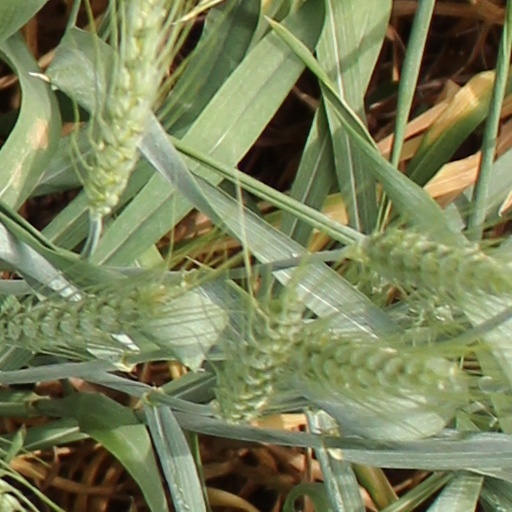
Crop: wheat